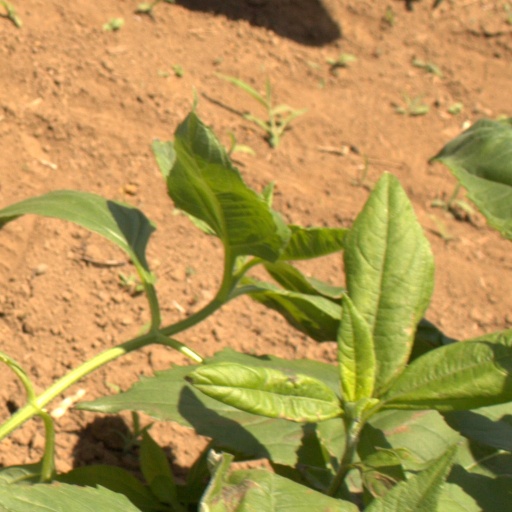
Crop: Jerusalem artichoke